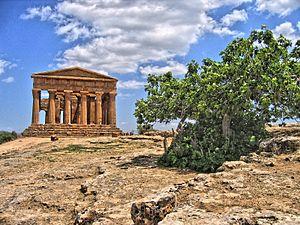
Cet article recense les sites inscrits au patrimoine mondial en Italie.